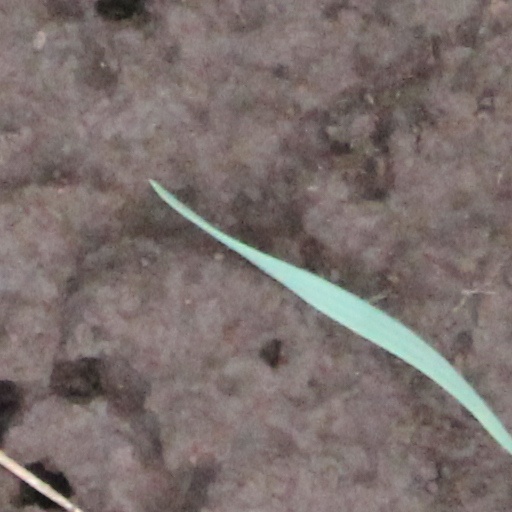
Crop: wheat